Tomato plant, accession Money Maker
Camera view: horizontal (90 deg, fisheye); turntable rotation: 60 degrees
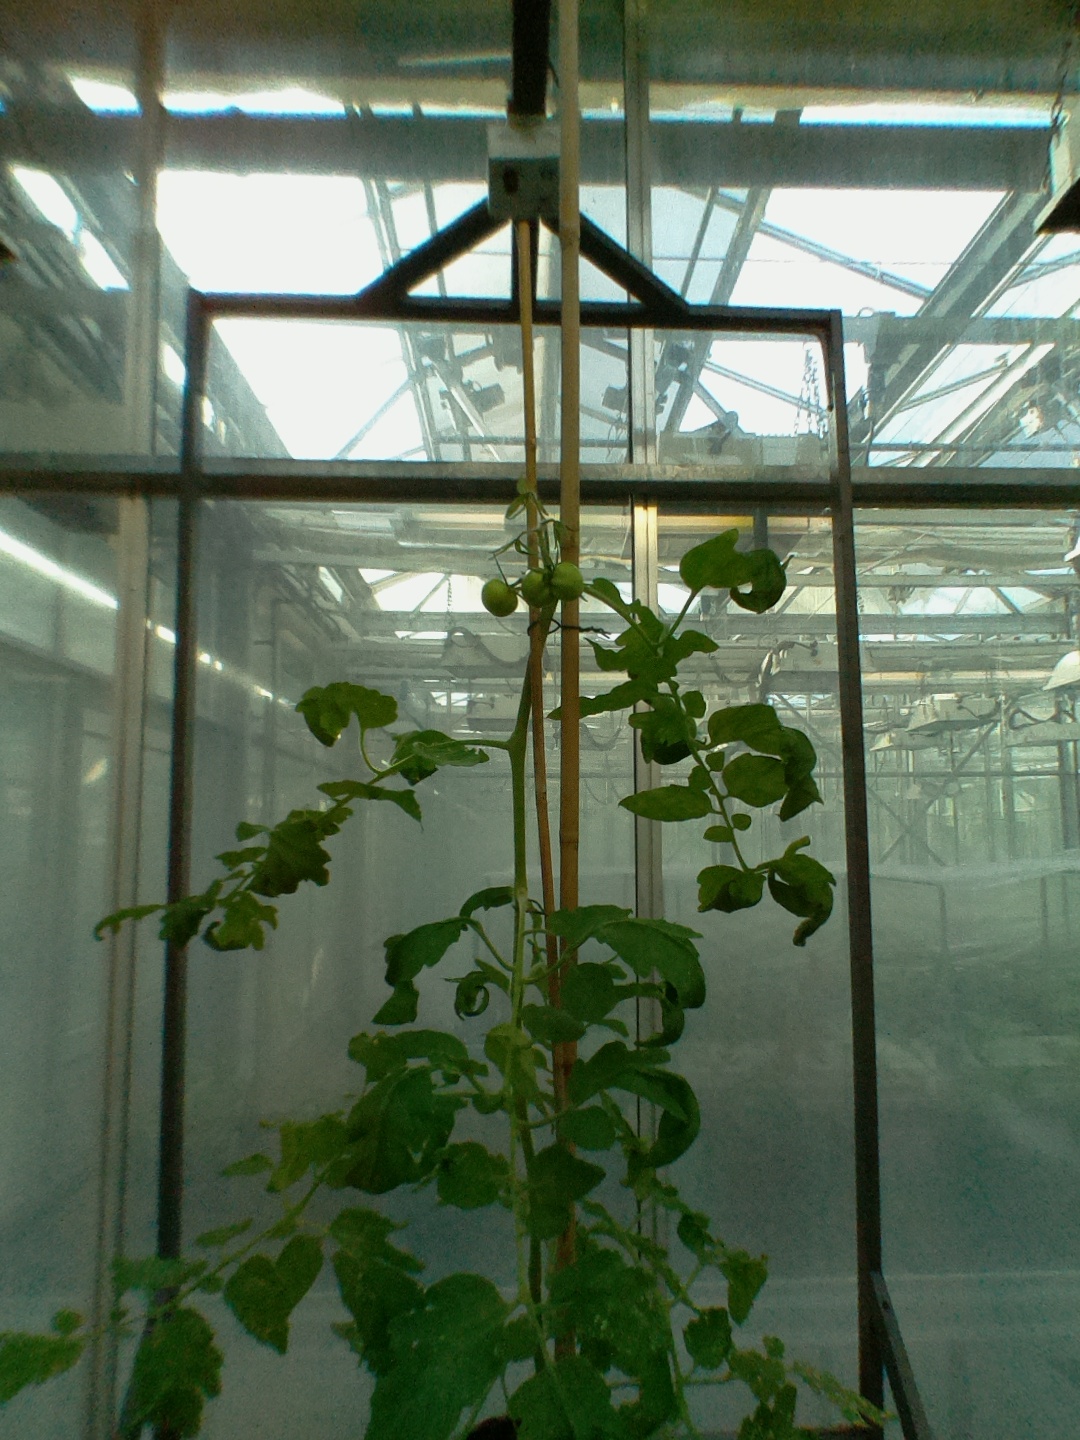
BBCH growth stage 72: 20%-30% of final fruit size